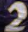
Number: 2